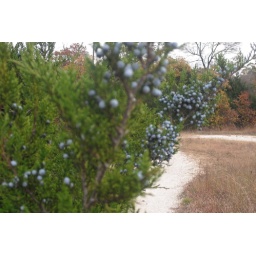
Little blue flowers or something in bloom